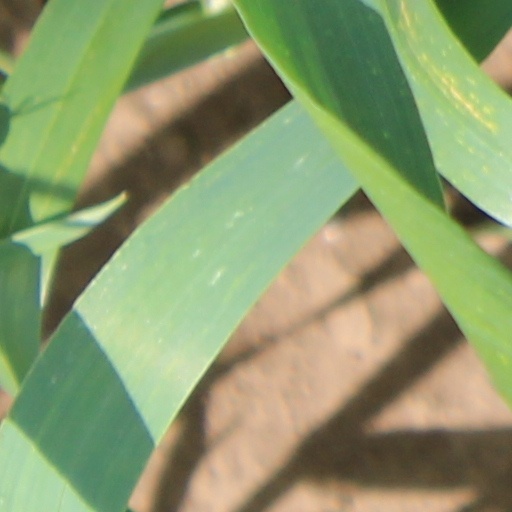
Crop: wheat